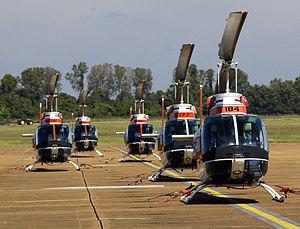
Un hélicoptère d'entraînement est un aéronef à voilure tournante dont la mission initiale est la formation basique, intermédiaire, et avancée des futurs pilotes d'hélicoptères.